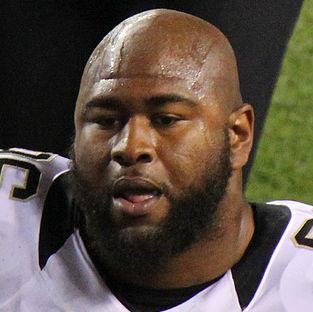
Age: 27